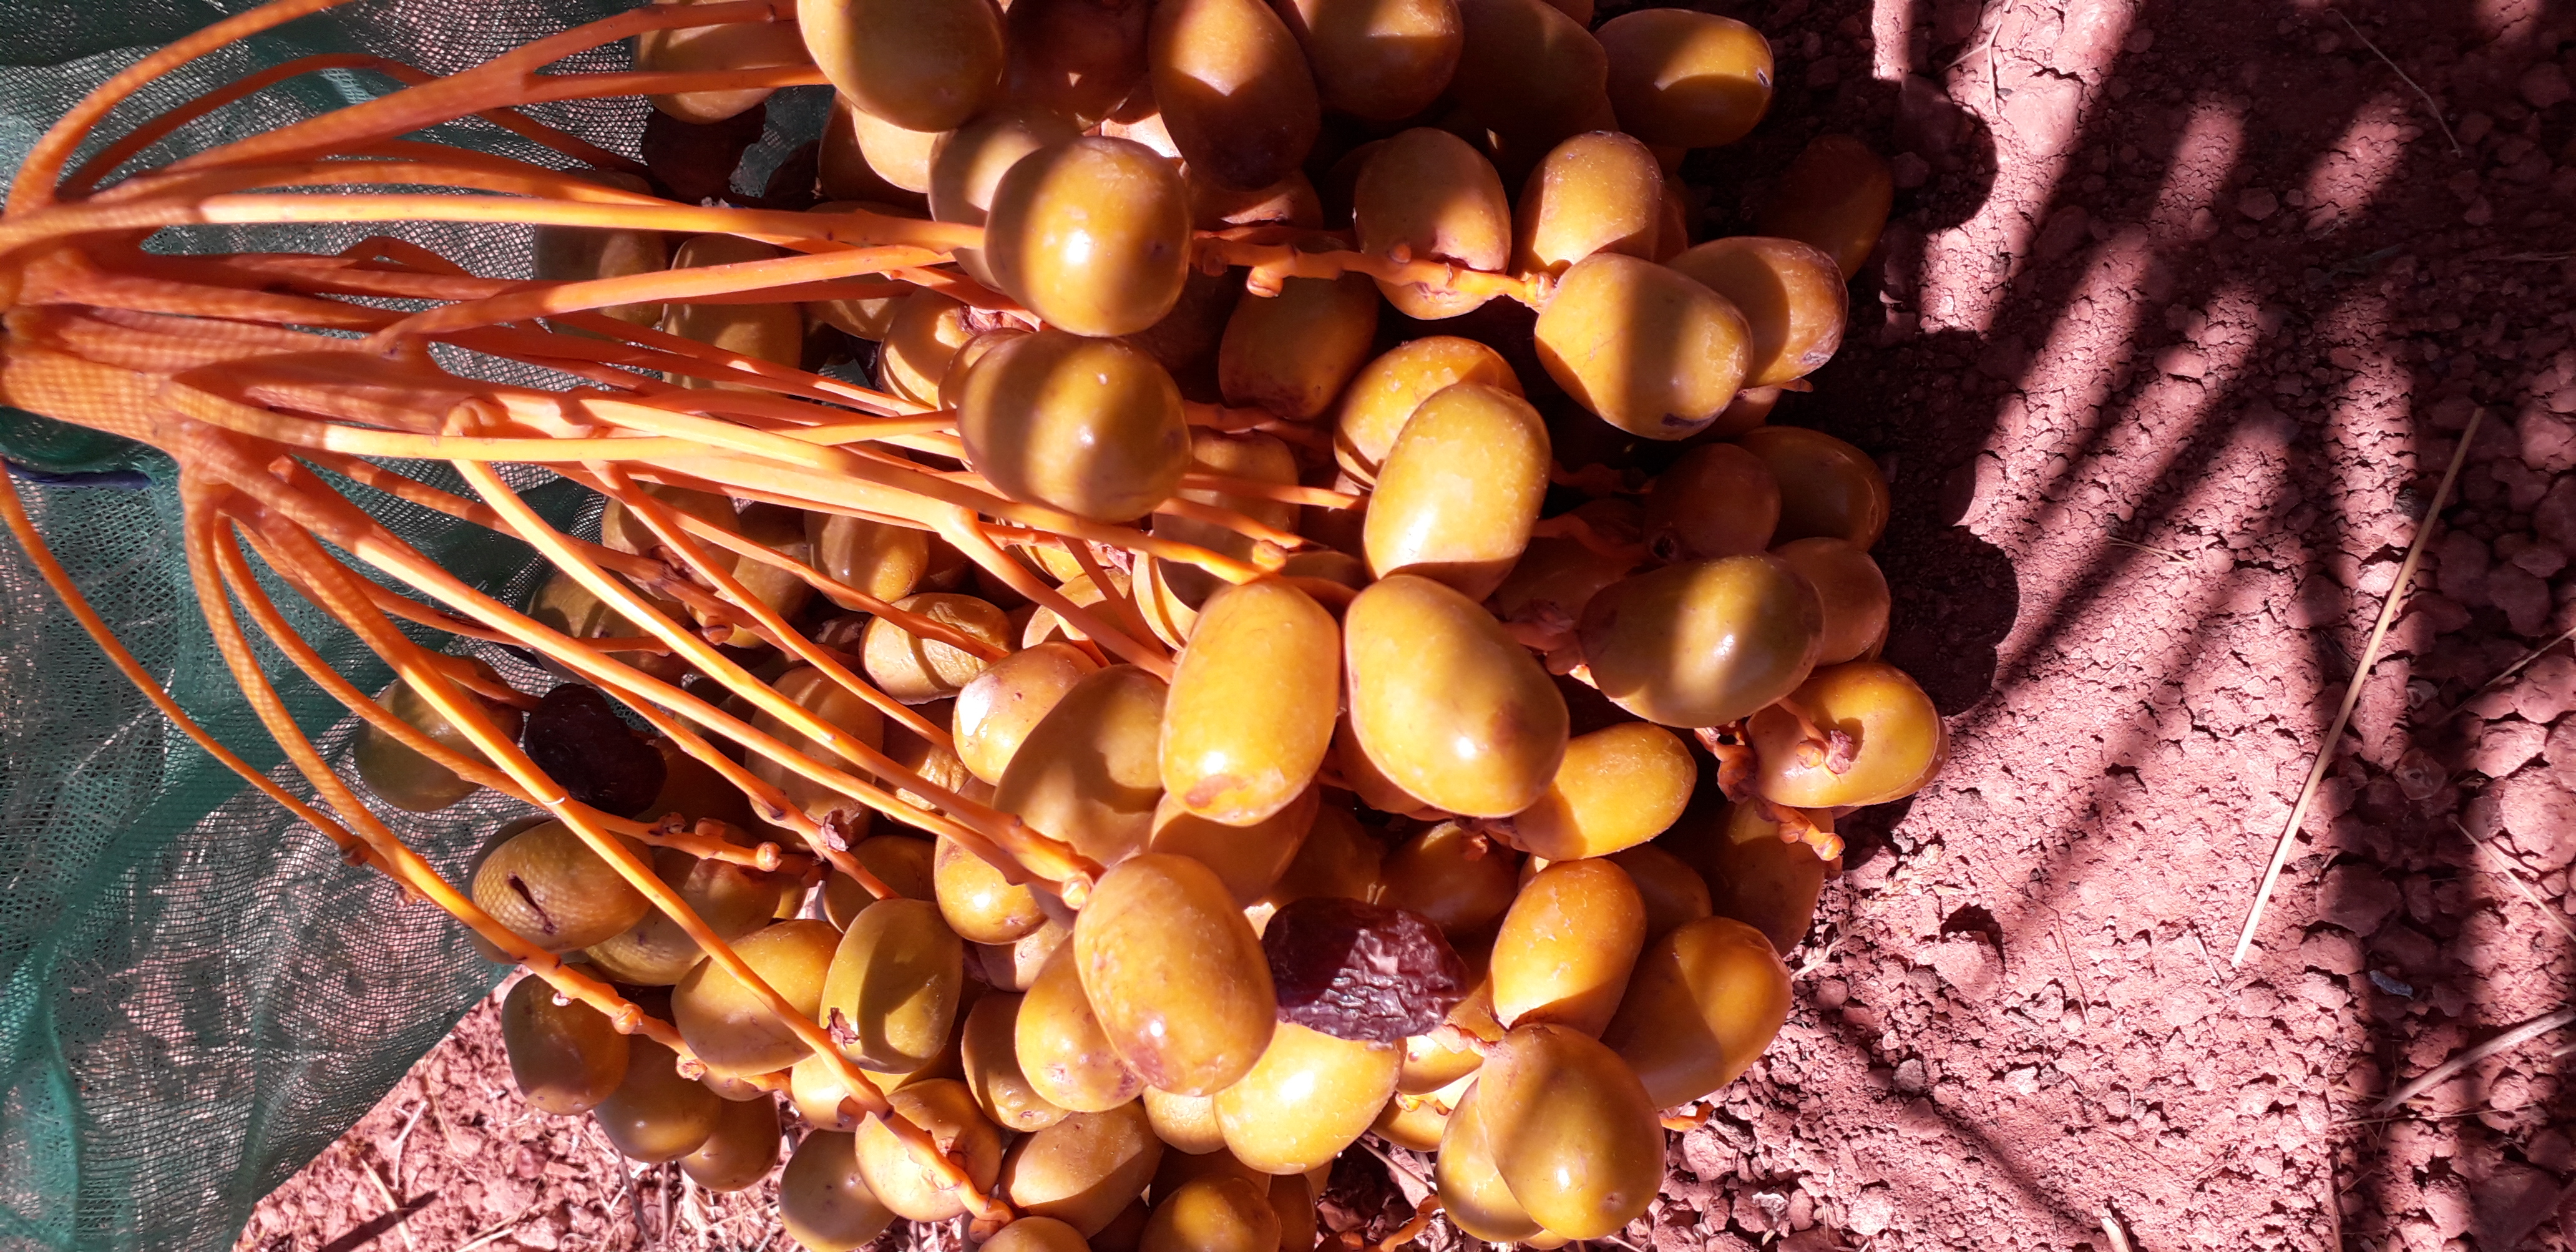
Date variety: Boufagous